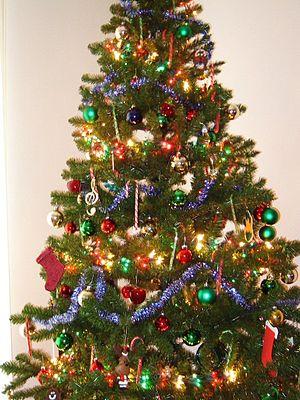
Le sapin de Noël est une tradition, apparue au Moyen Âge dans les pays germaniques et généralisée à partir du XIXᵉ siècle. Sous la reine Victoria : le prince Albert a introduit sur le sol britannique cette tradition provenant de sa Saxe natale tandis qu'en France, elle sera diffusée par les optants Alsaciens et Lorrains. Les sapins de Noël sont de nos jours traditionnellement décorés de boules de Noël en verre ou en plastique, de guirlandes traditionnelles ou éclairées par des LED, de bougies, petits objets décoratifs, étoiles, etc.